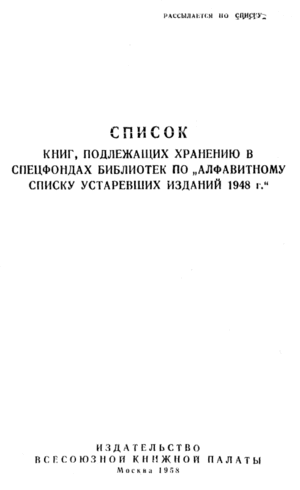
Un spetskhan, de l'abréviation russe : Спецхран, « département de conservation spéciale », est un département spécialisé des bibliothèques de l'Union soviétique dans lequel l'accès aux documents était limité. Dans ces départements se trouvaient les publications qui ne pouvaient être lues par le grand public en raison de considérations idéologiques ou autres.